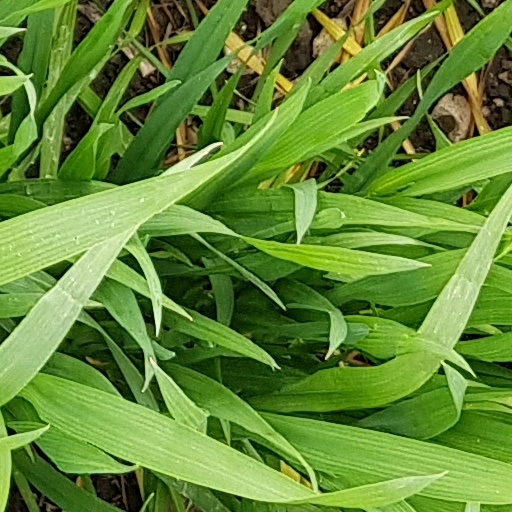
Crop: wheat